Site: brandenburg
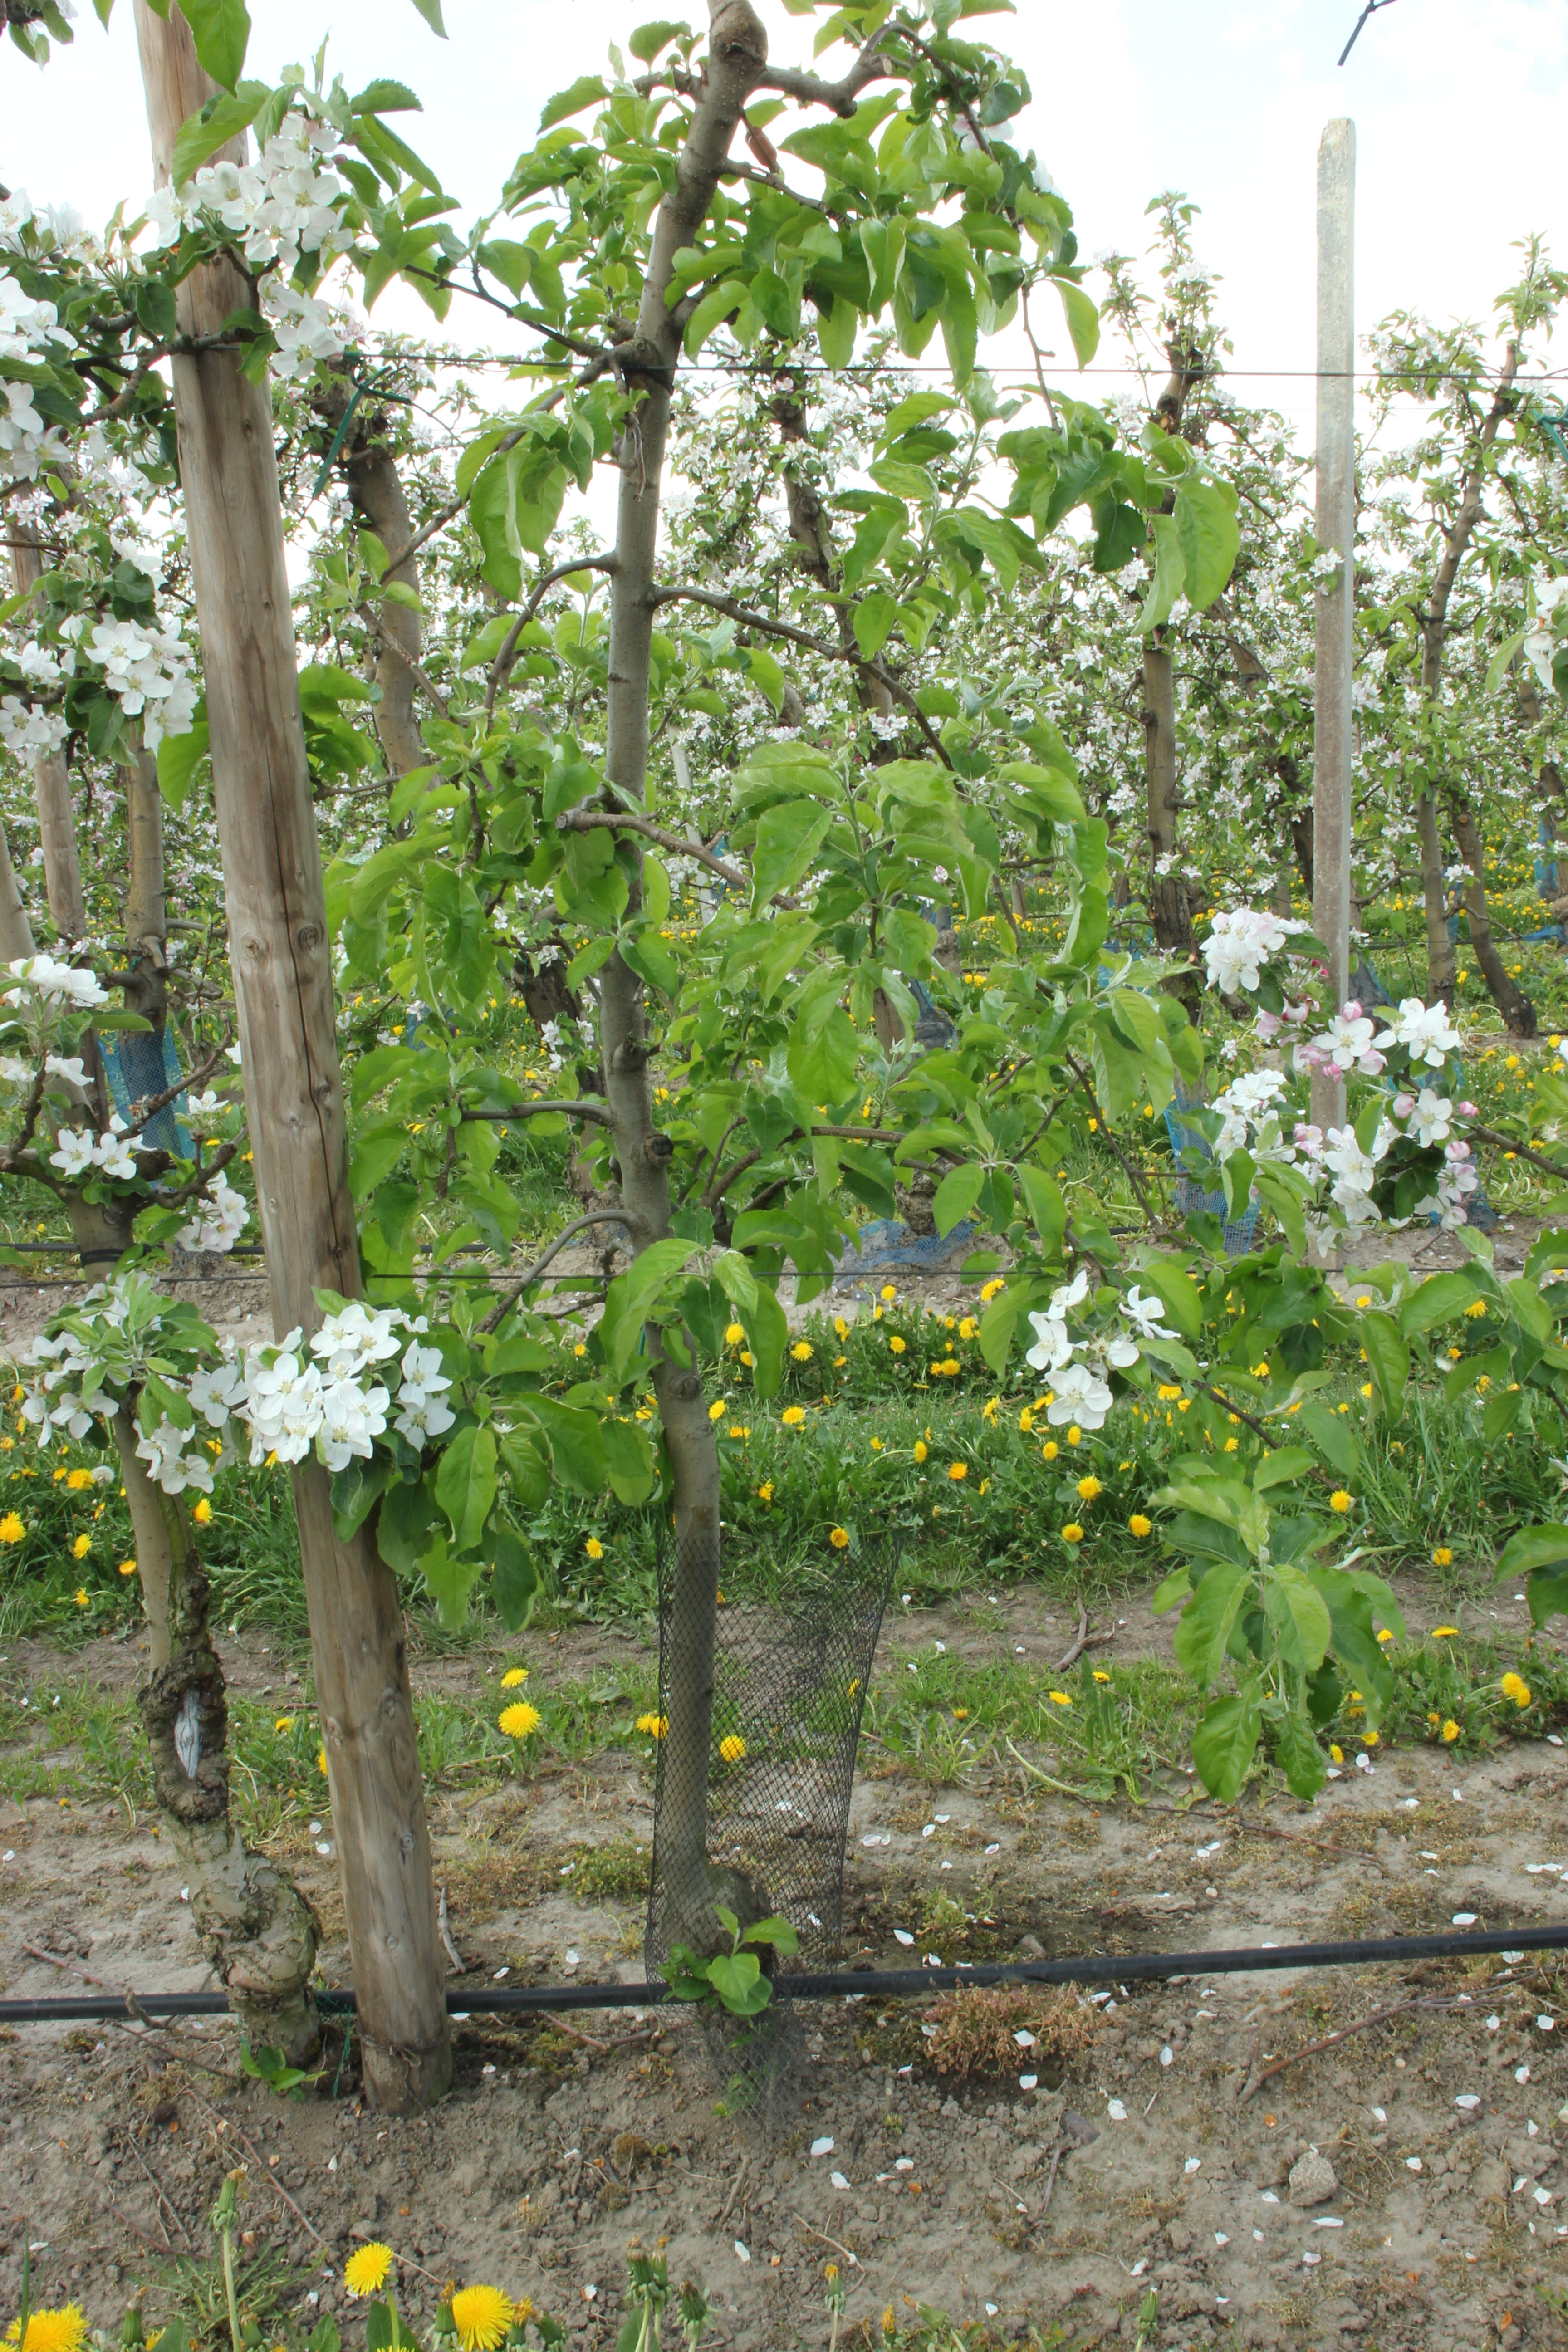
Growth stage (BBCH 65): Flowering